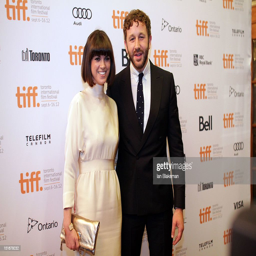
comedian and tv producer attend premiere during festival .